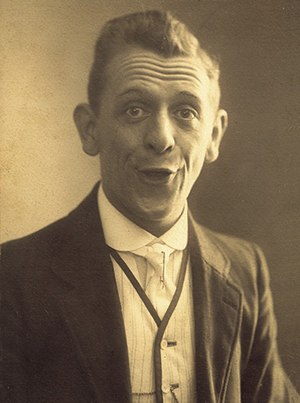
Grock
Grock i 1903.
Karl Adrien Wettach var, med kunstnernavnet Grock, en schweizisk klovn og musiker der optrådte både i varieté og i cirkus. Des lige for adskillige adelige privat.